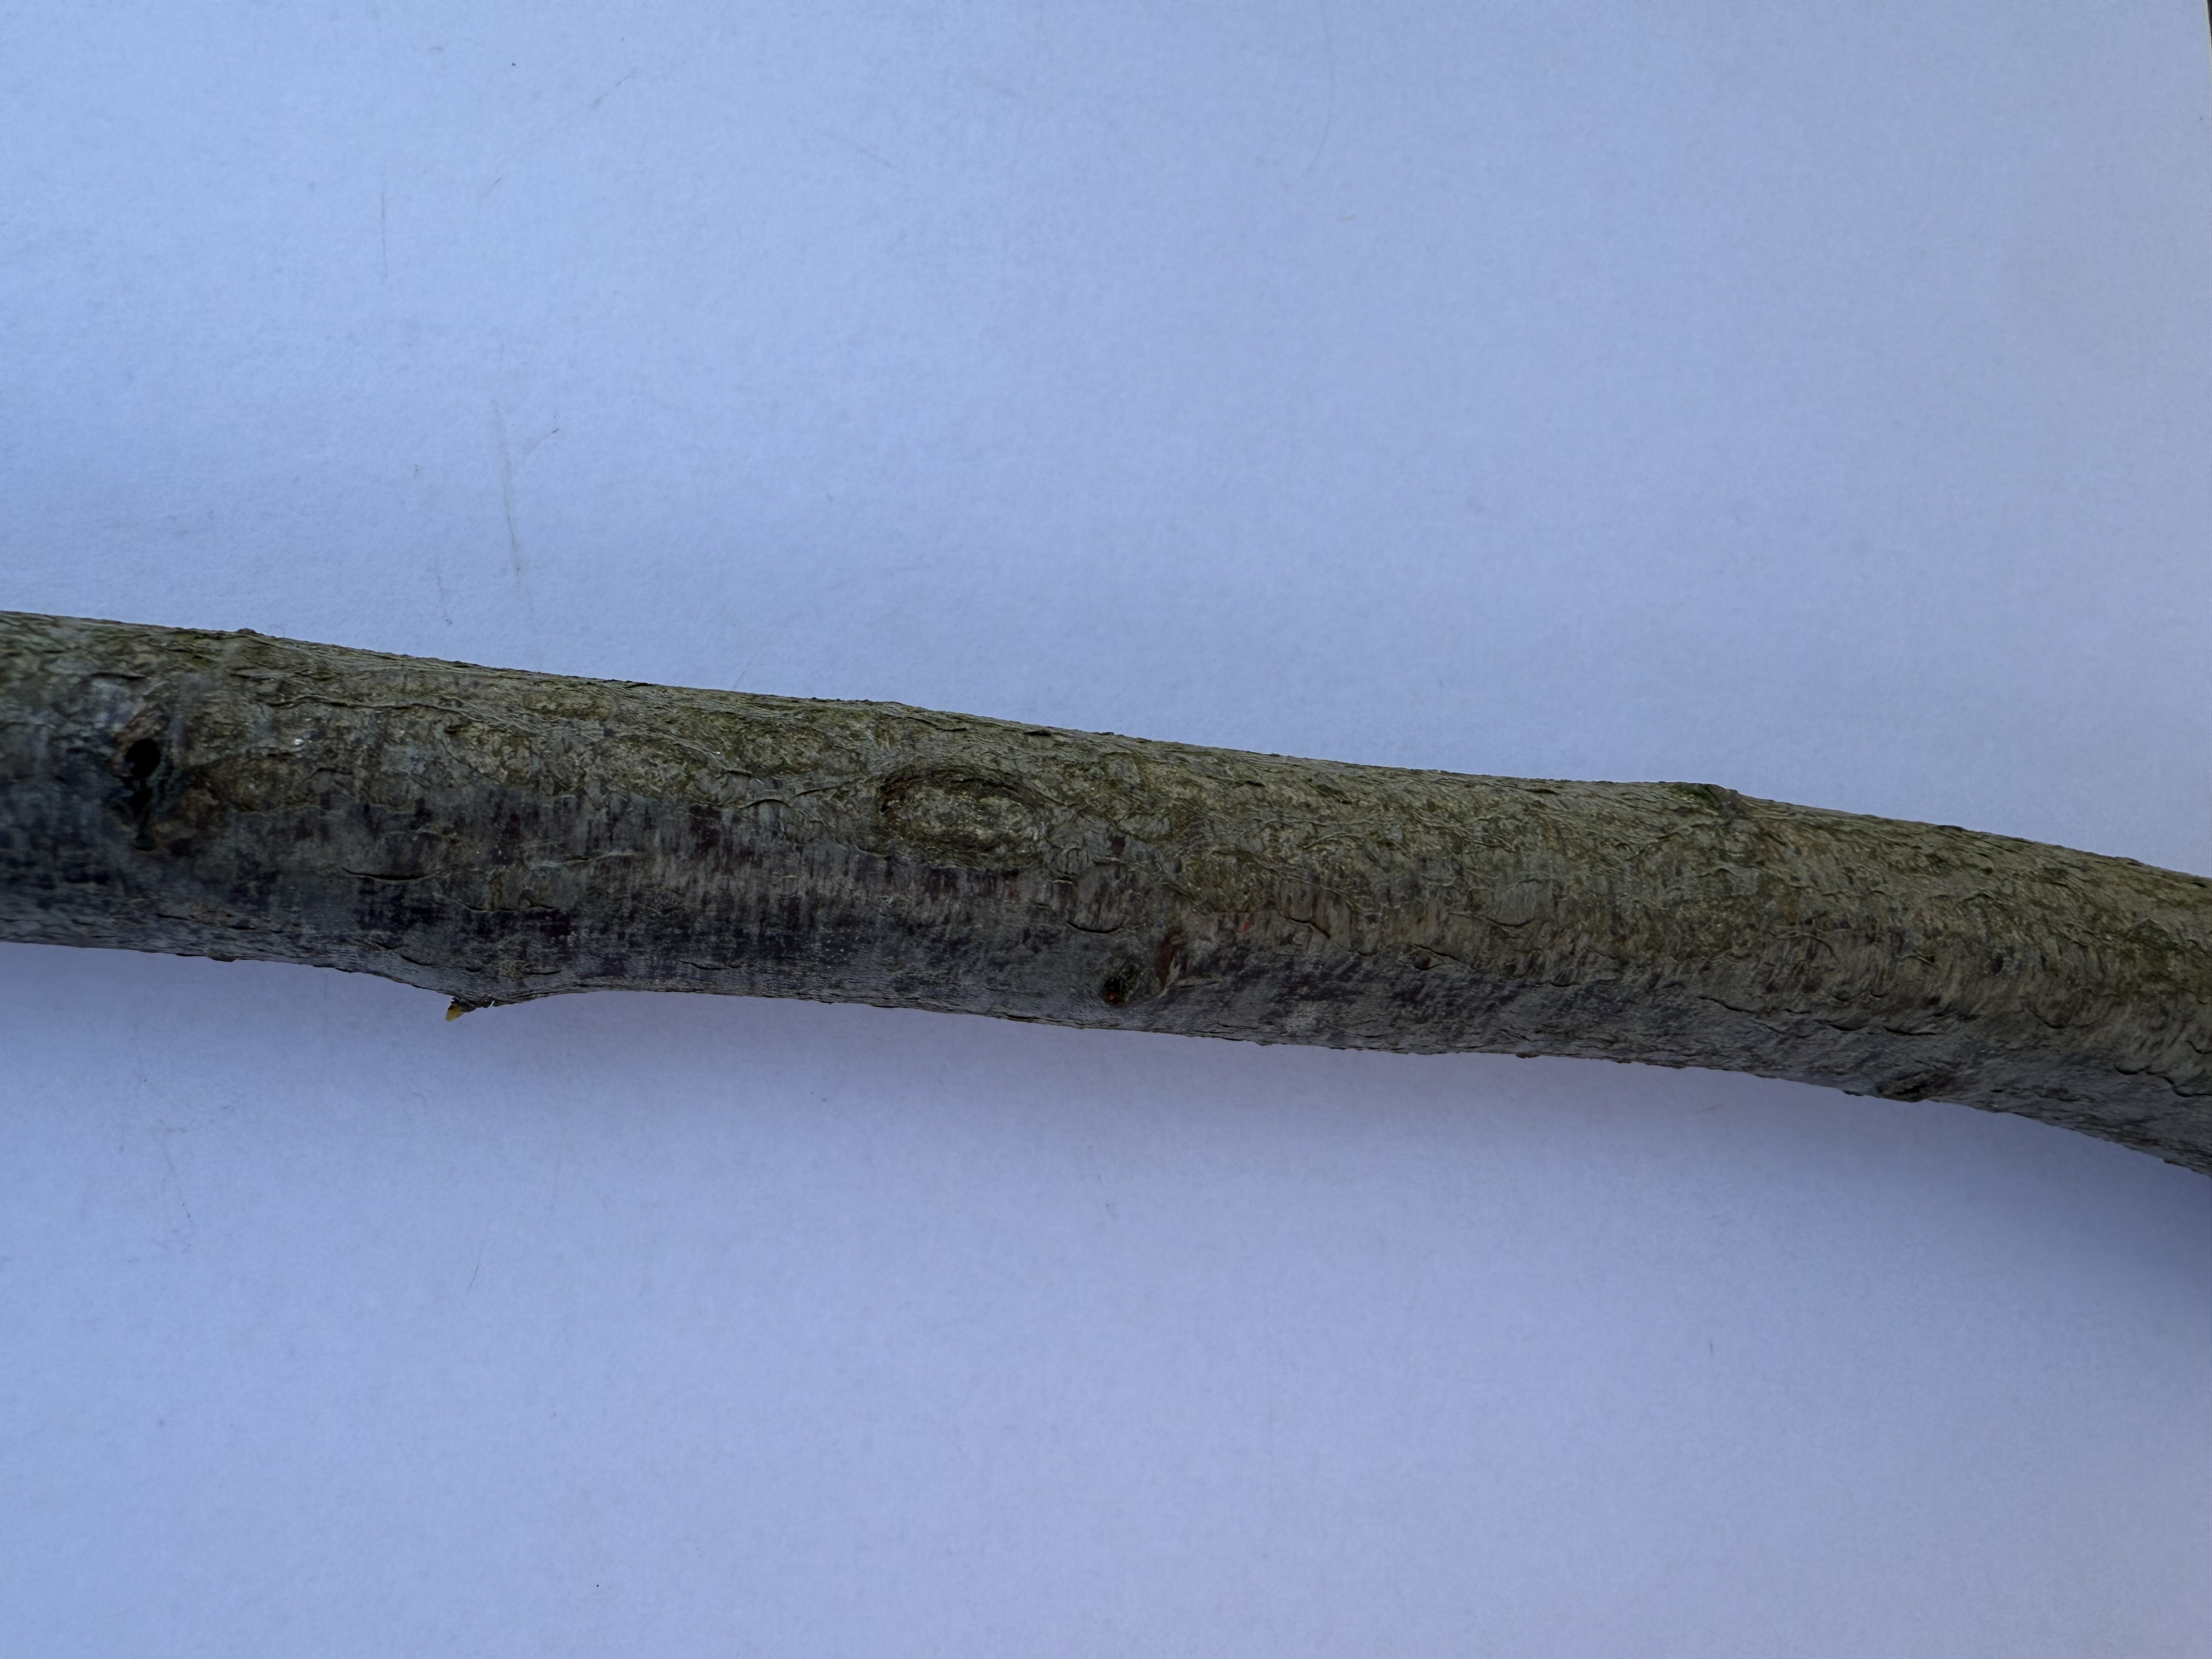
Variety: Show Time Plum